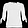
Label: Shirt